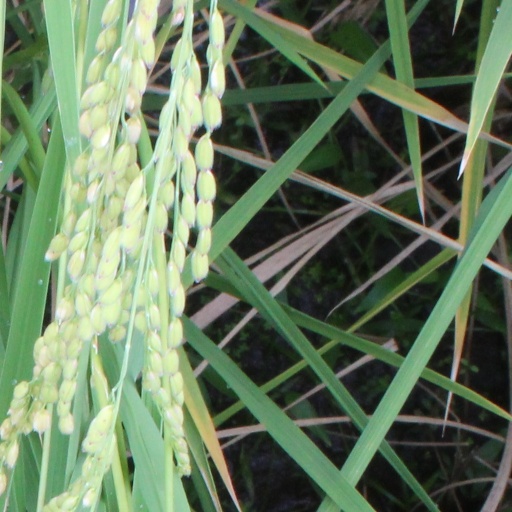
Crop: rice